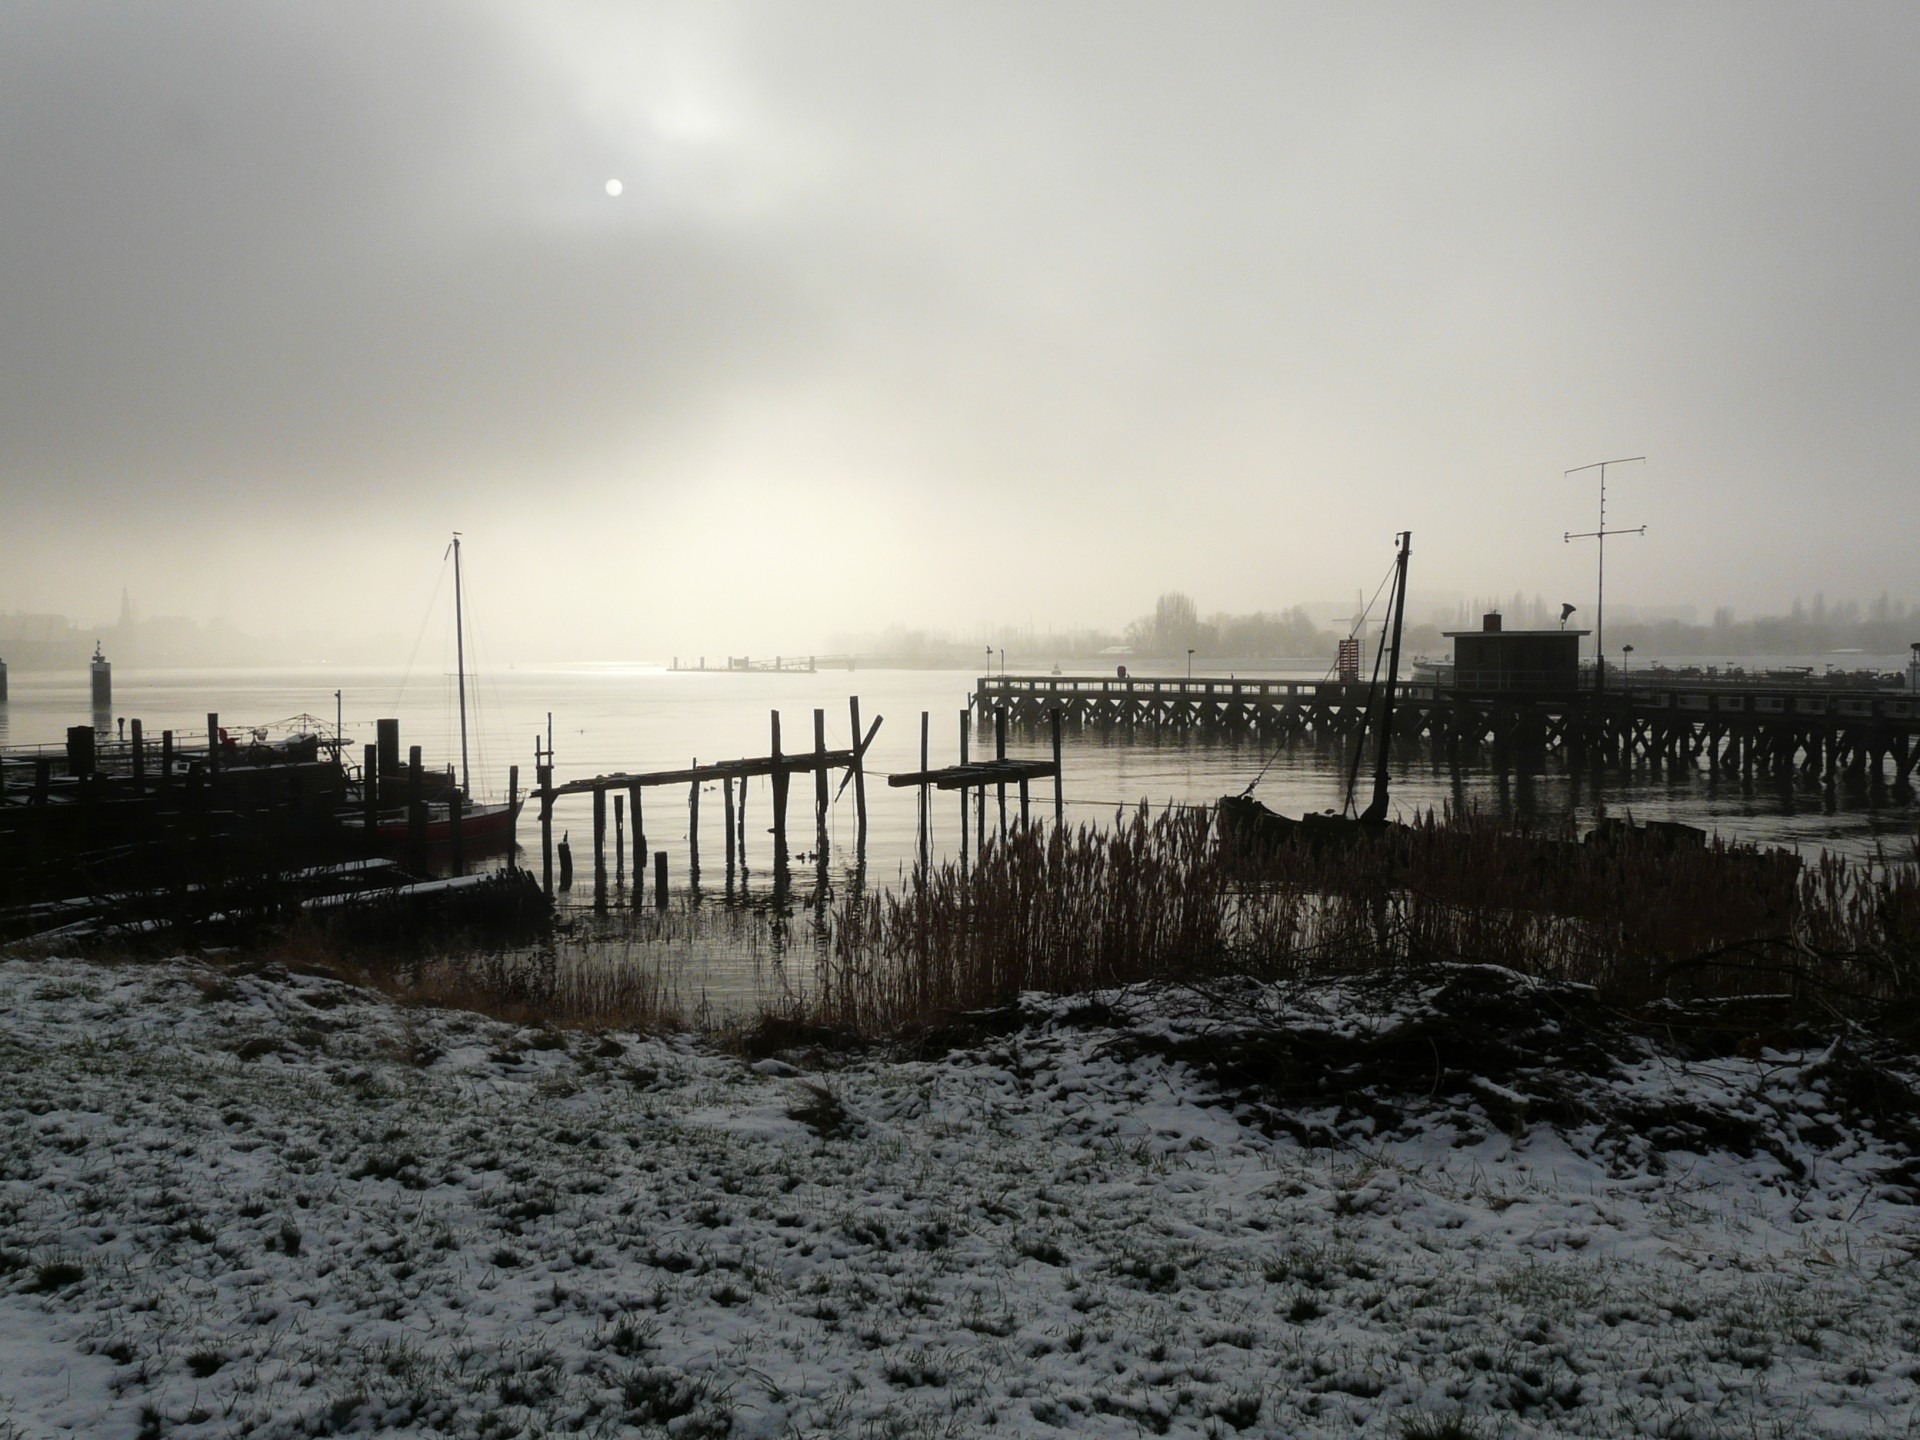
sea, coast, water, snow, winter, black and white, fog, mist, bridge, morning, wave, pier, river, cityscape, evening, reflection, weather, harbour, port, jetty, pontoon, crane, atmospheric phenomenon